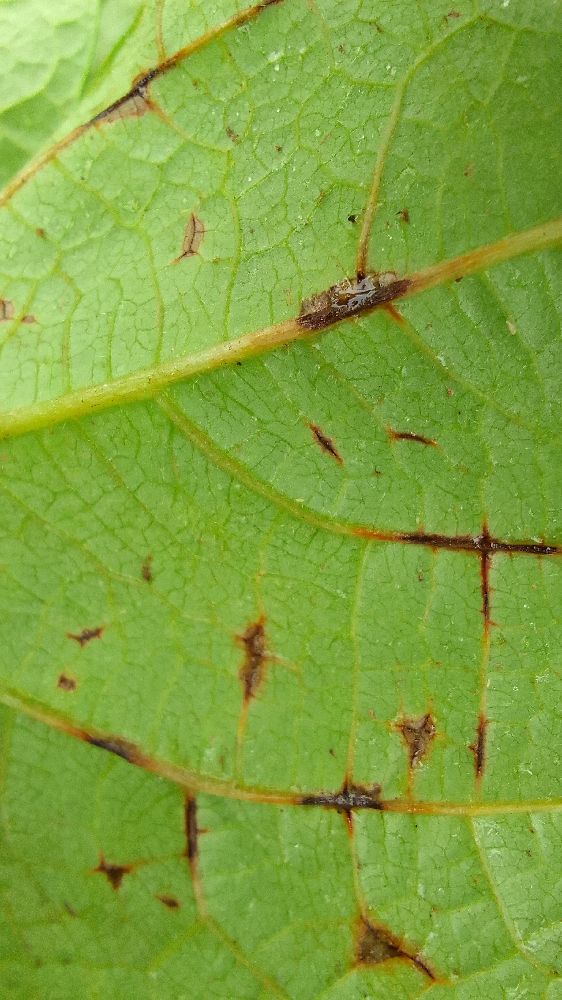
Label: anthracnose